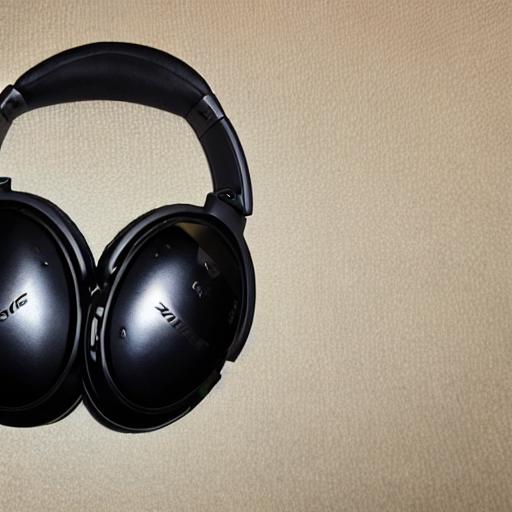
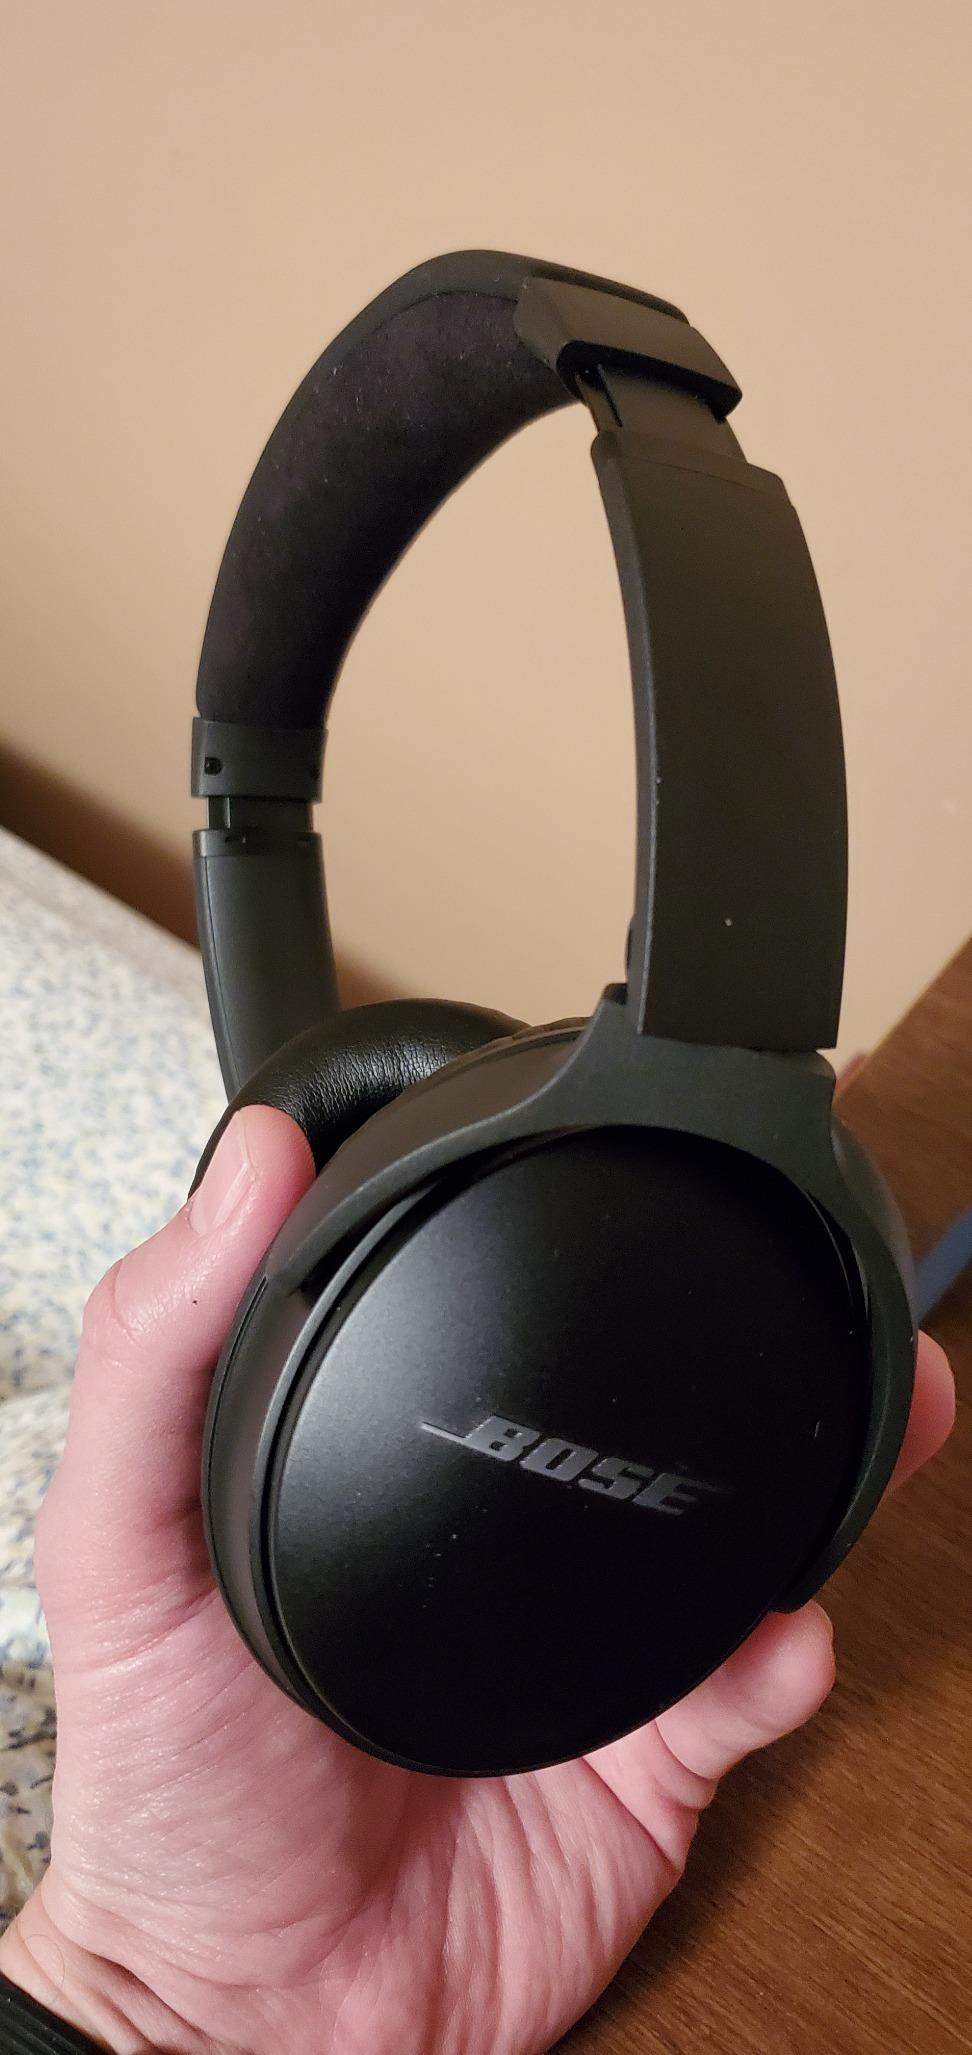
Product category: headphones
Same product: no